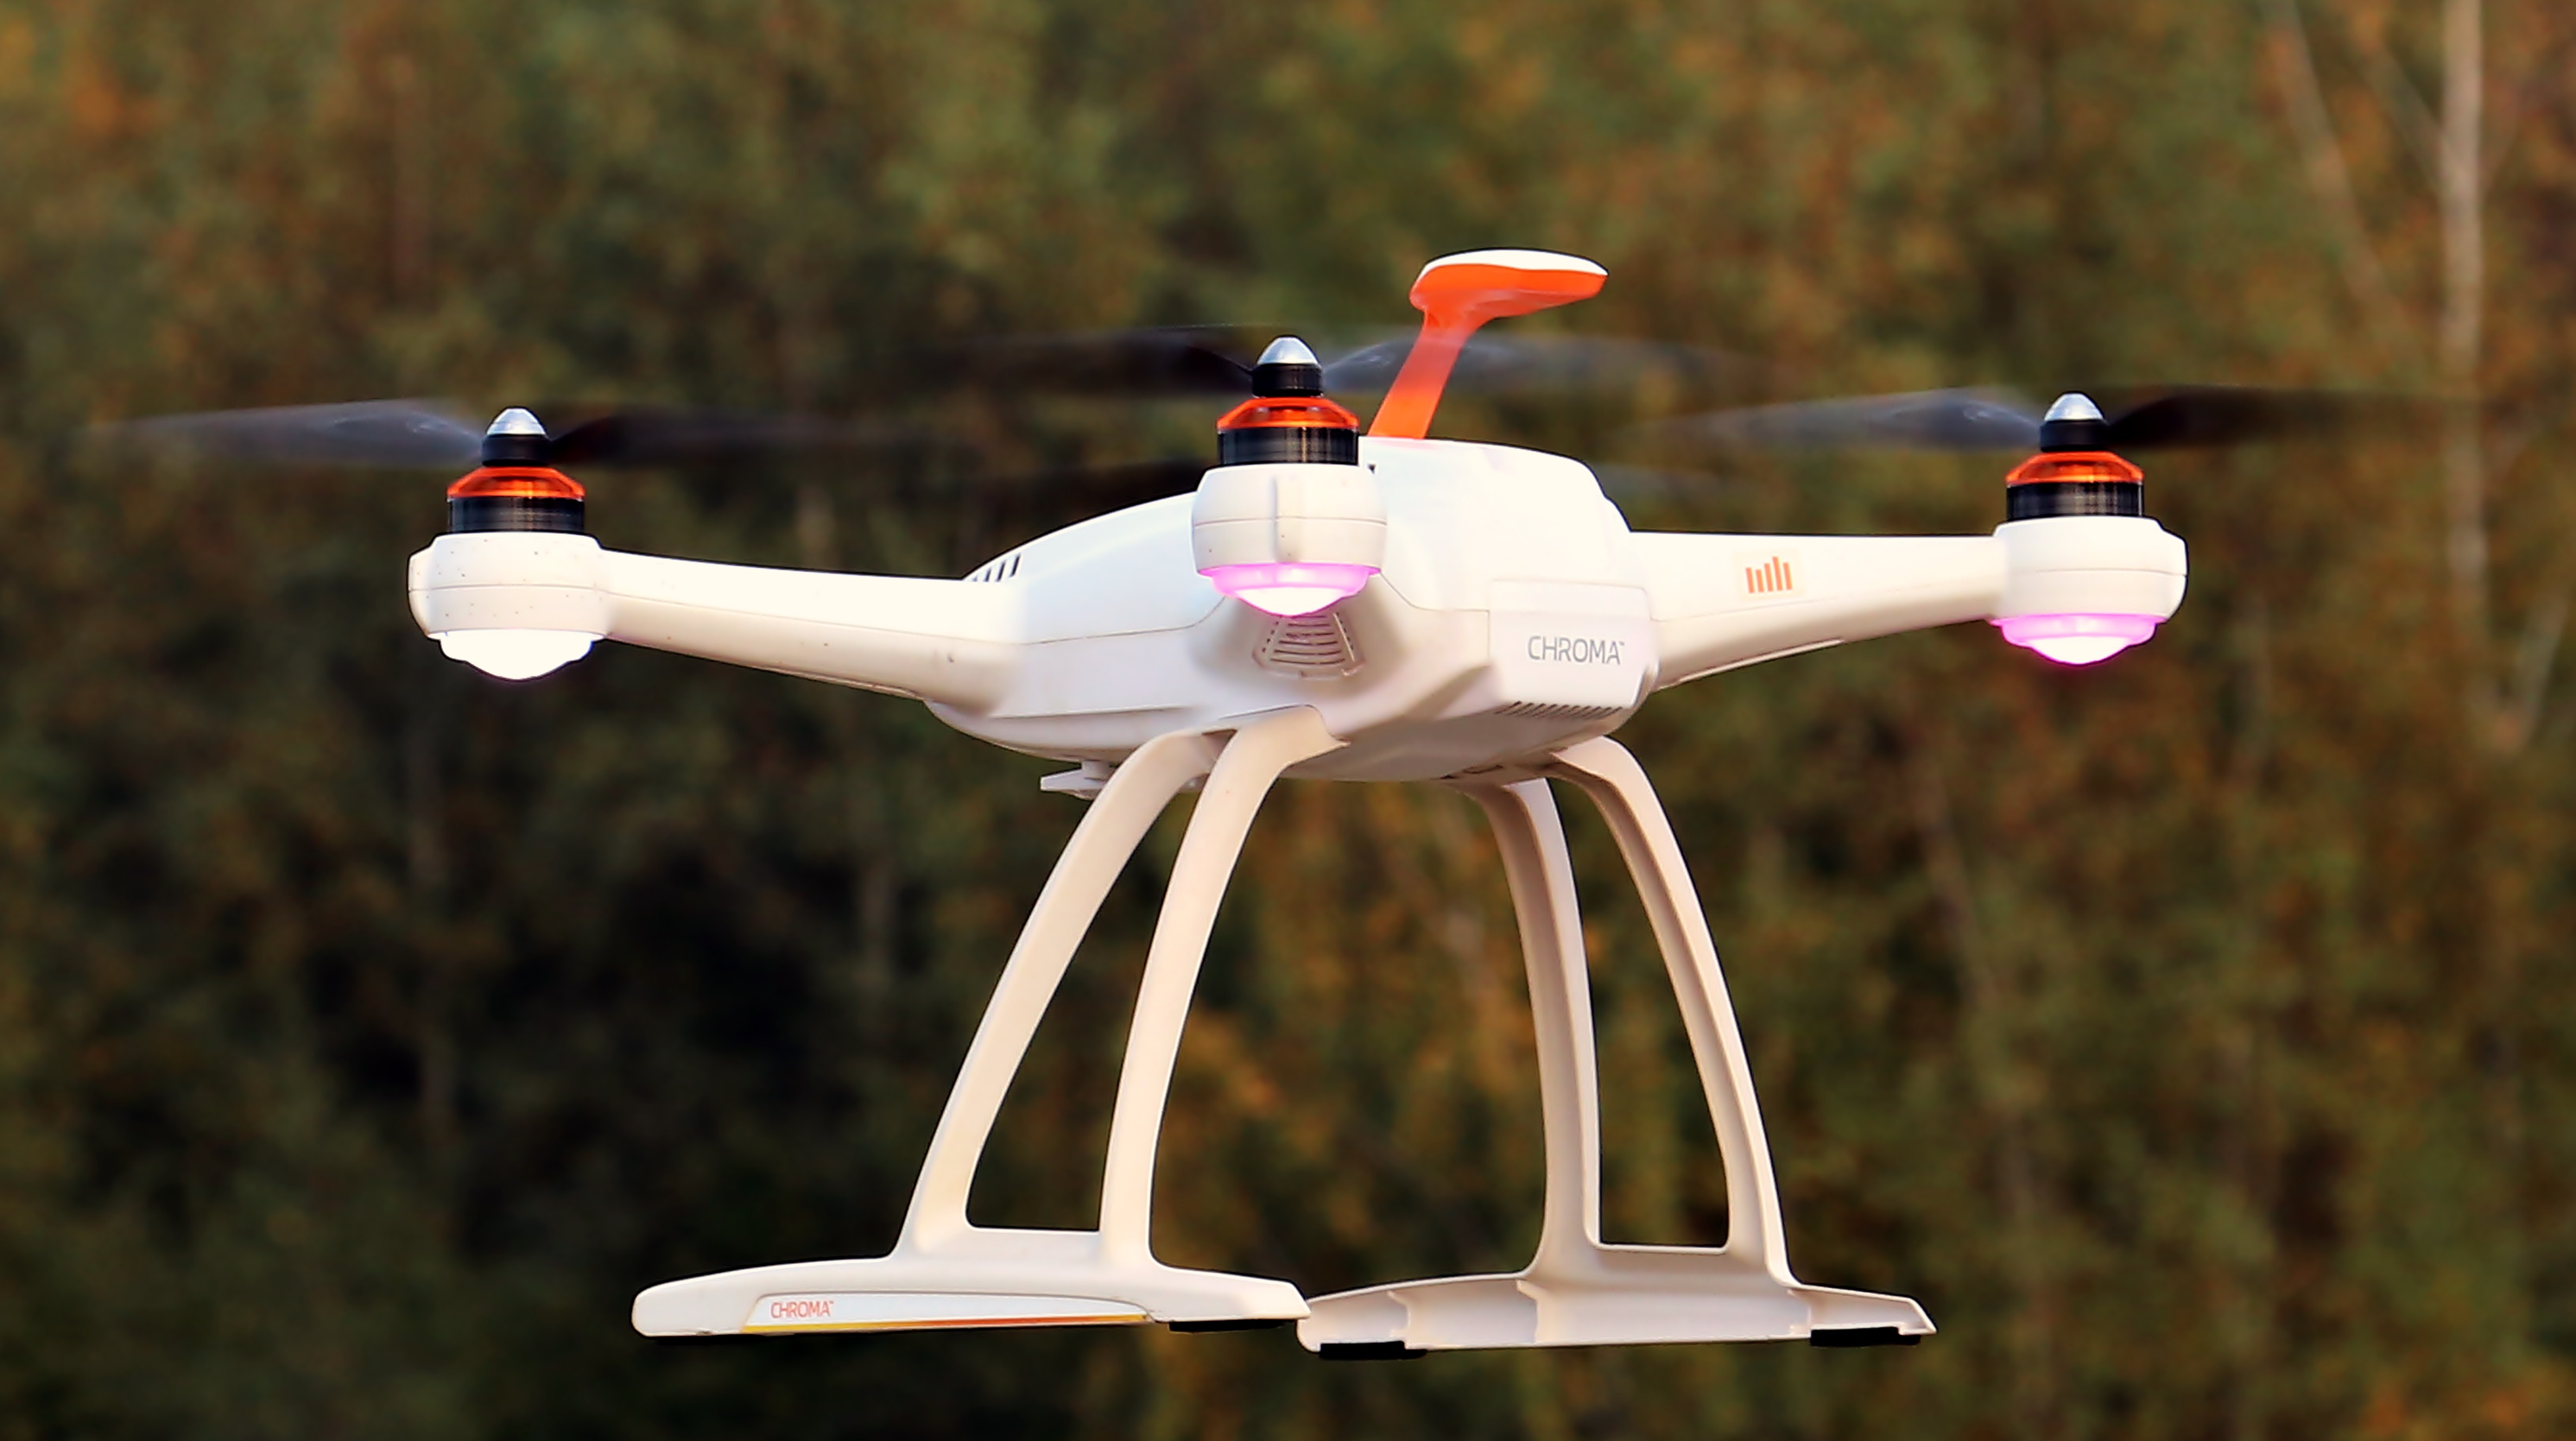
watch, nature, bird, wing, sky, technology, fly, airplane, aircraft, vehicle, aviation, flight, autumn, illuminated, screw, drone, trees, clouds, remote control, electronics, spy, robot, exploration, propeller, hobby, uav, quadrocopter, multikopter, remotely controlled, flying object, atmosphere of earth